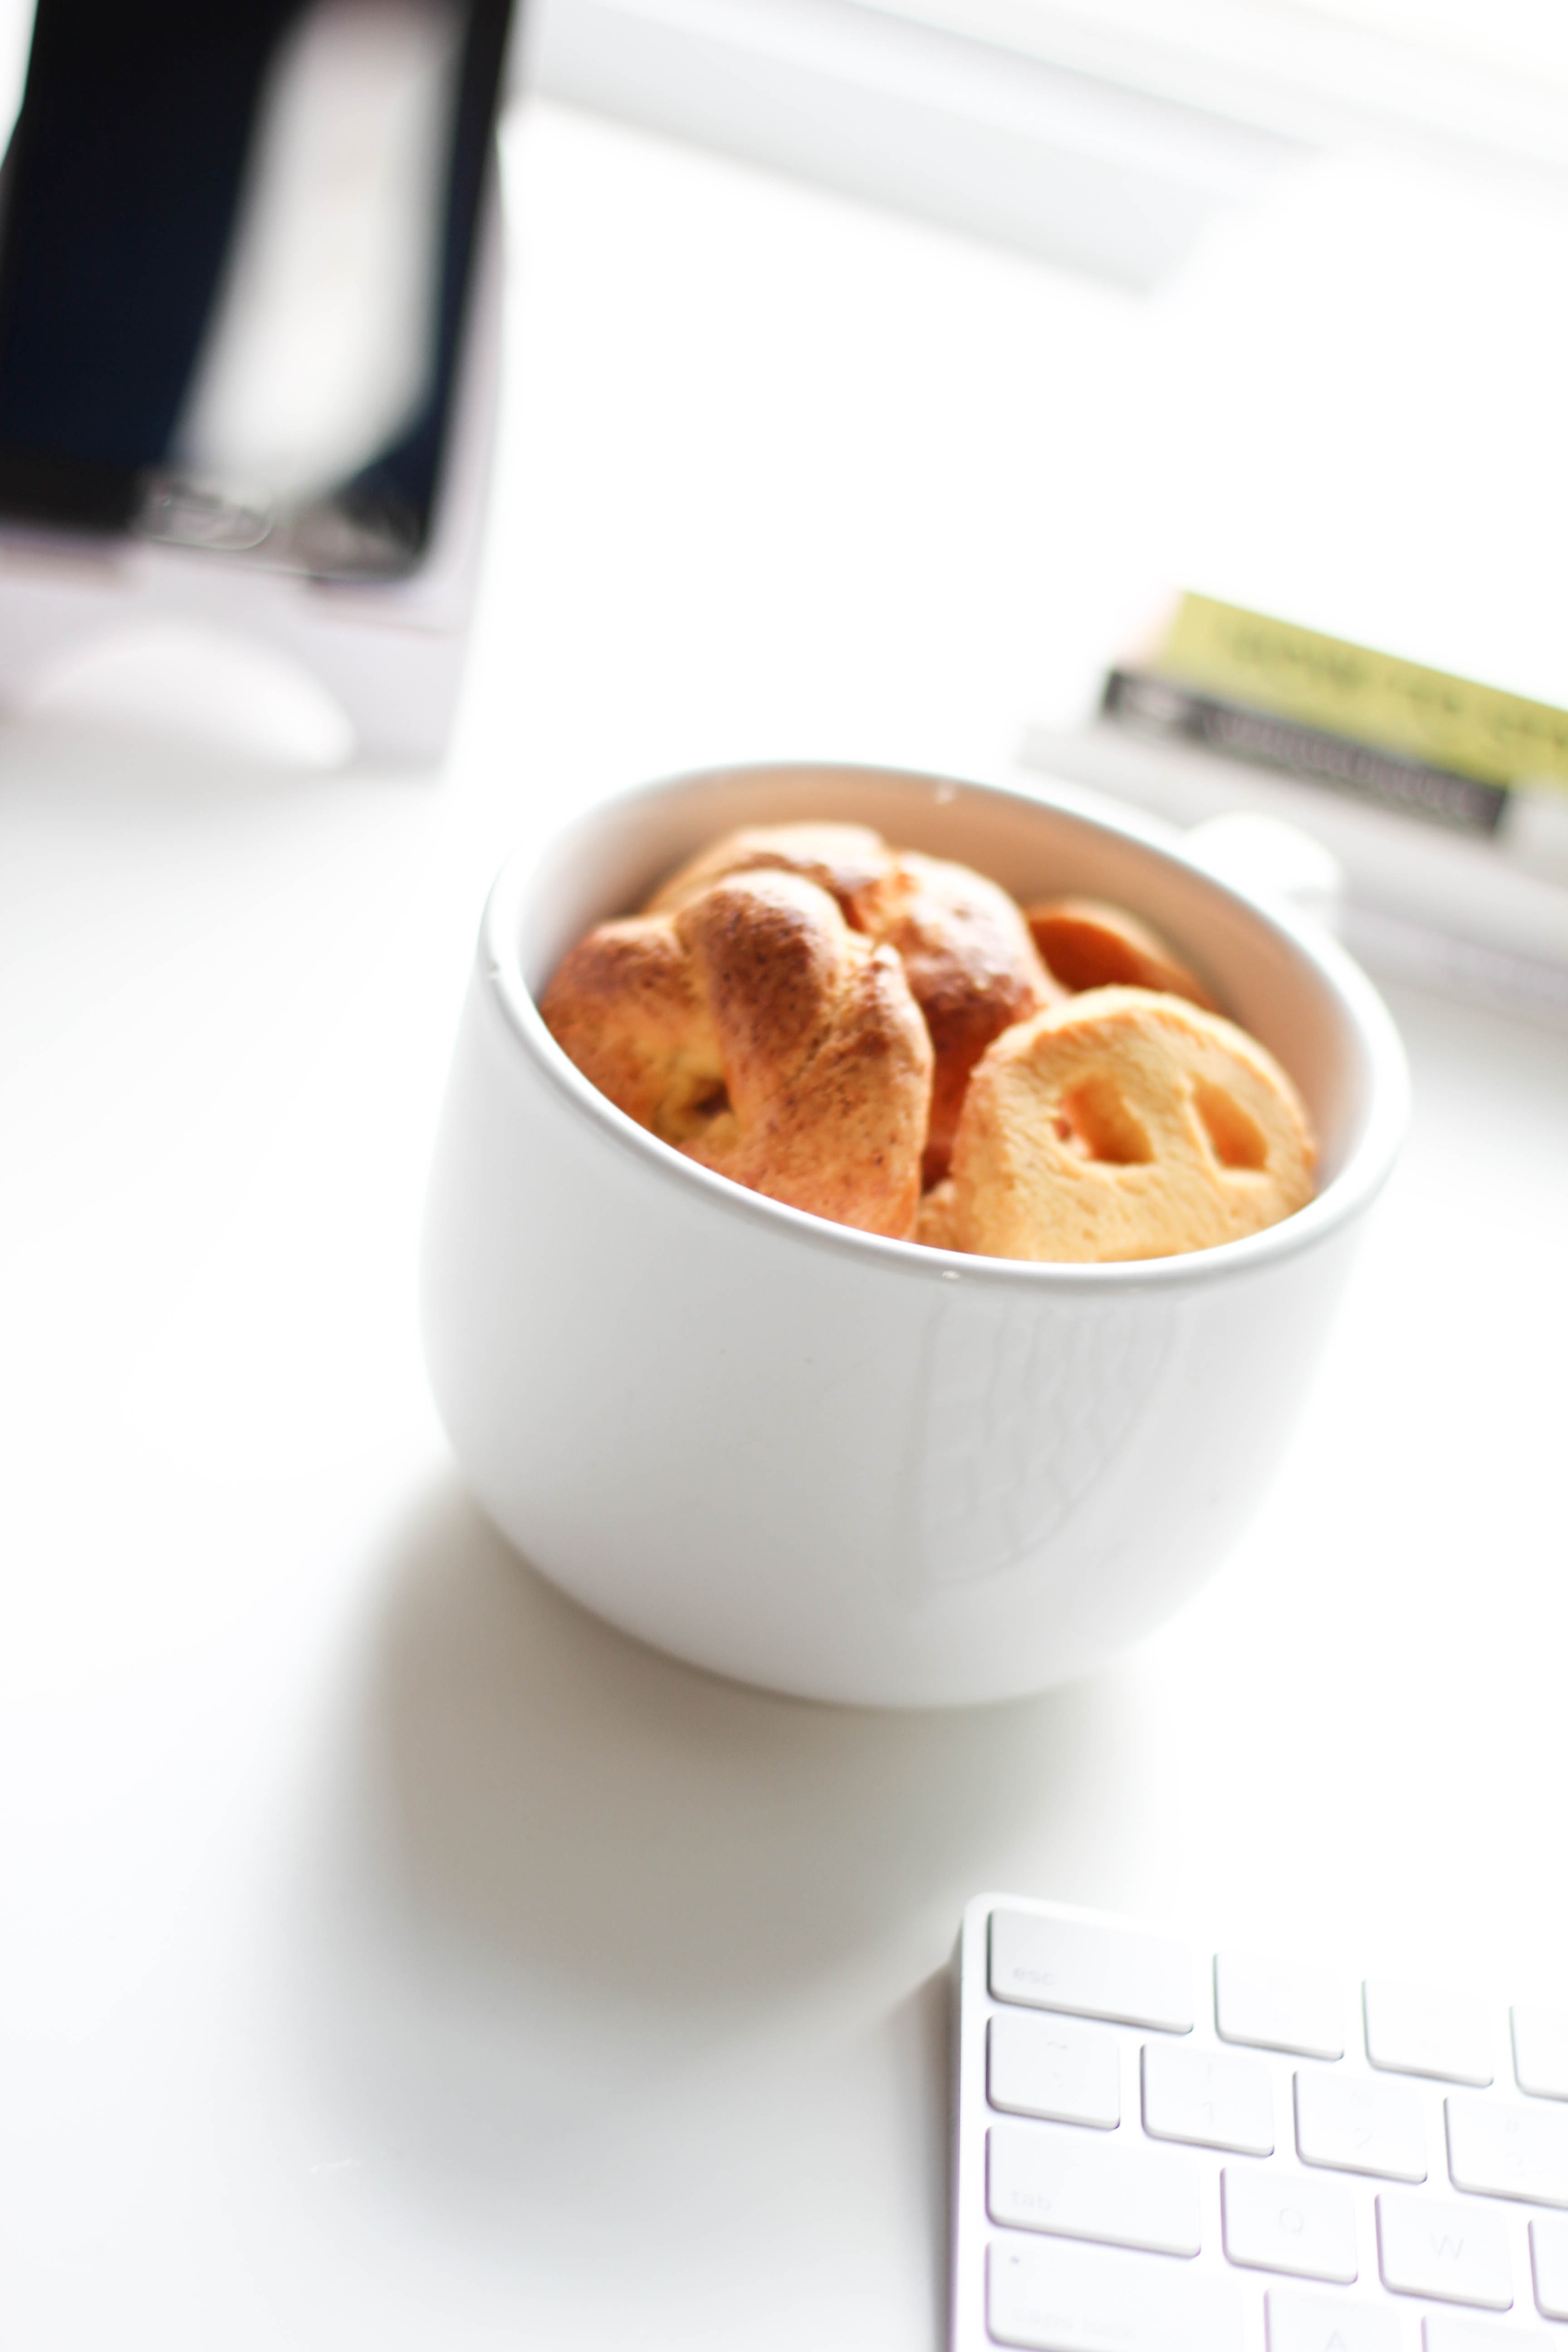
dish, meal, food, produce, breakfast, ice cream, dessert, cuisine, flavor